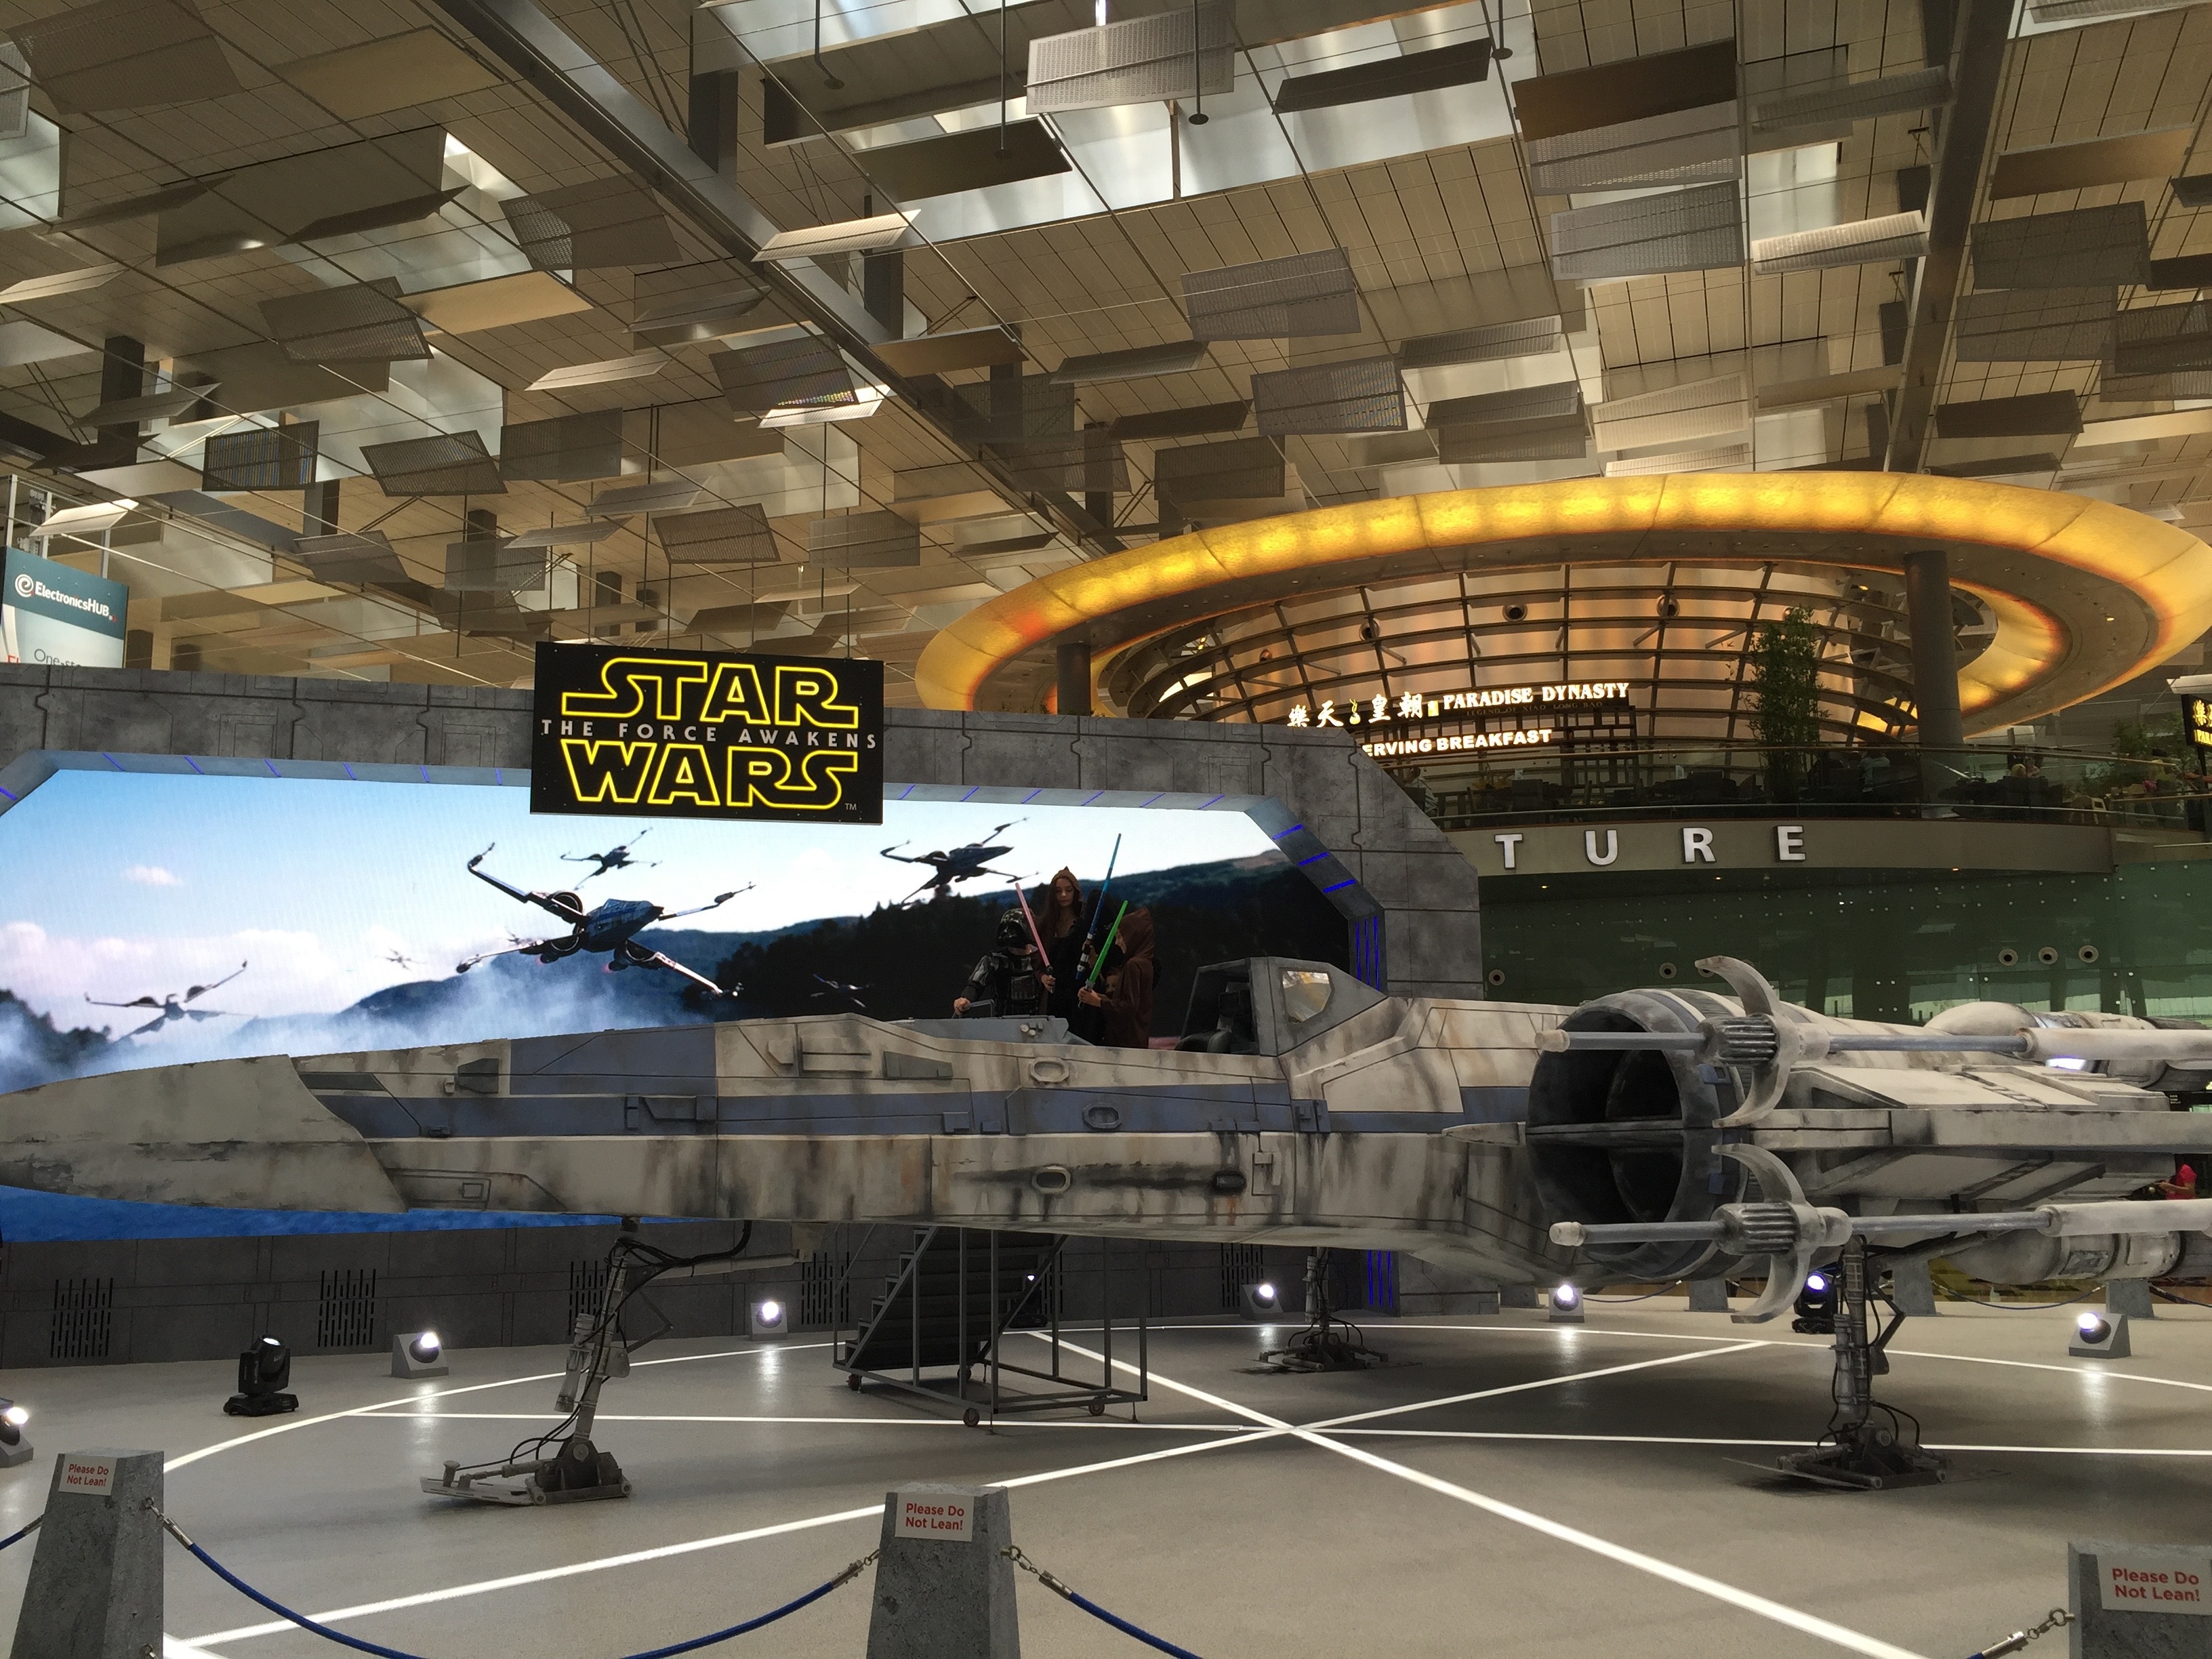
building, airport, transport, vehicle, aviation, public transport, airport terminal, star wars, arena, infrastructure, boarding, tourist attraction, screenshot, movies, x wing fighter, atmosphere of earth